Porcelain

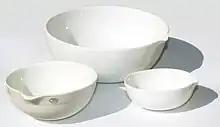
Evaporating dishes made of chemical porcelain

Olive green glaze was introduced in the late Silla Dynasty. Most ceramics from Silla are generally leaf-shaped, which is a very common shape in Korea. Korean celadon comes in a variety of colors, from turquoise to putty. Additionally, in the late 13th century, the inlay technique of expressing pigmented patterns by filling the hollow parts of pottery with white and red clay was frequently used. The main difference from those in China is that many specimens have inlay decoration under the glaze.